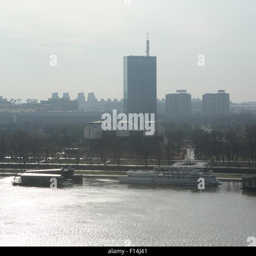
river runs past a city